The Return (Droit novel)

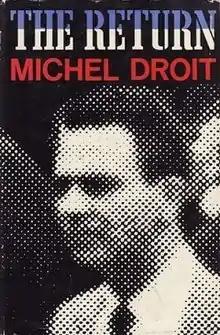
First English-language edition (publ. Andre Deutsch)

The Return was a 1964 novel by Michel Droit, published by Éditions Julliard and winning the Grand Prix du roman de l'Académie française for 1964.